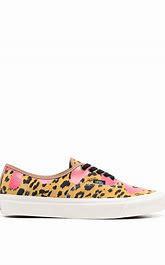
Brand: Vans
Model: UA Authentic 44 DX